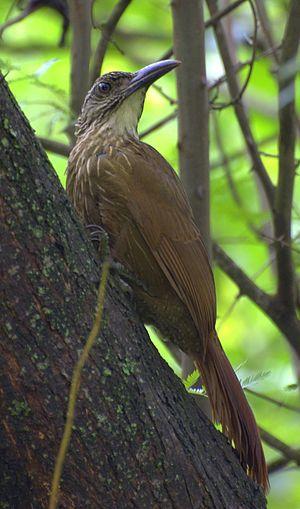
Grimpar à gorge blanche (Xiphocolaptes albicollis). Jardin Botanique de São Paulo (Brésil).
Le genre Xiphocolaptes regroupe quatre espèces de passereaux appartenant à la famille des Furnariidae qui, avant la classification de Sibley-Ahlquist, étaient classés dans la famille des Dendrocolaptidae.